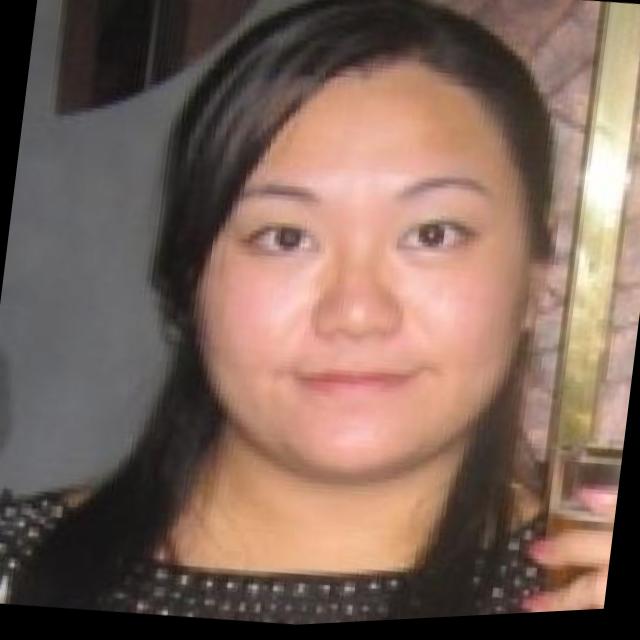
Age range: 21-44